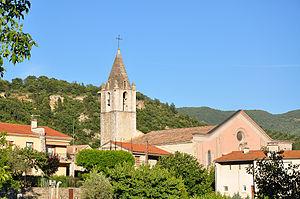
Volonne, église et village
Volonne est une commune française, située dans le département des Alpes-de-Haute-Provence en région Provence-Alpes-Côte d'Azur.